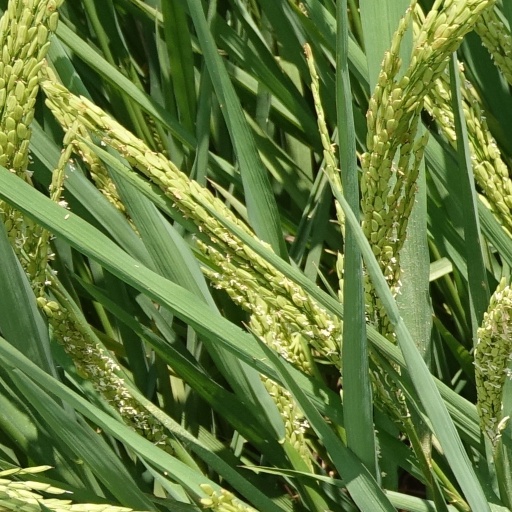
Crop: rice